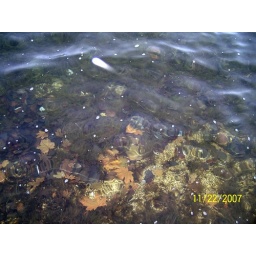
the lake gets real clear in the fall